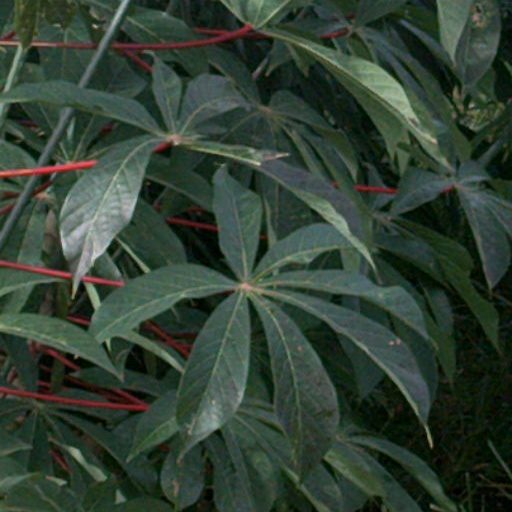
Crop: cassava